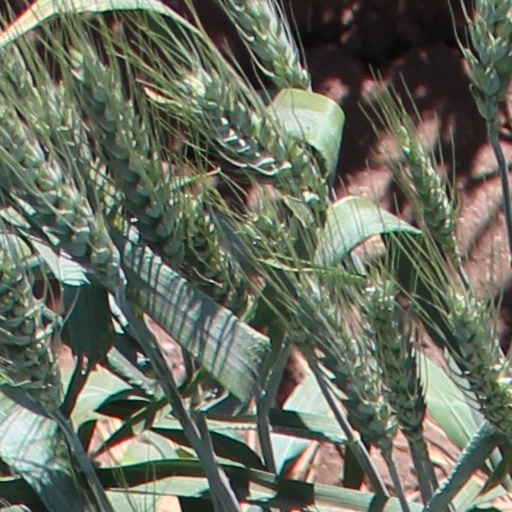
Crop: wheat